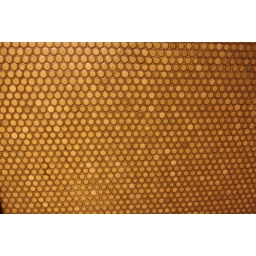
The bathroom wall from the Max &amp;amp; Erma's bar at German Village in downtown Columbus, Ohio.